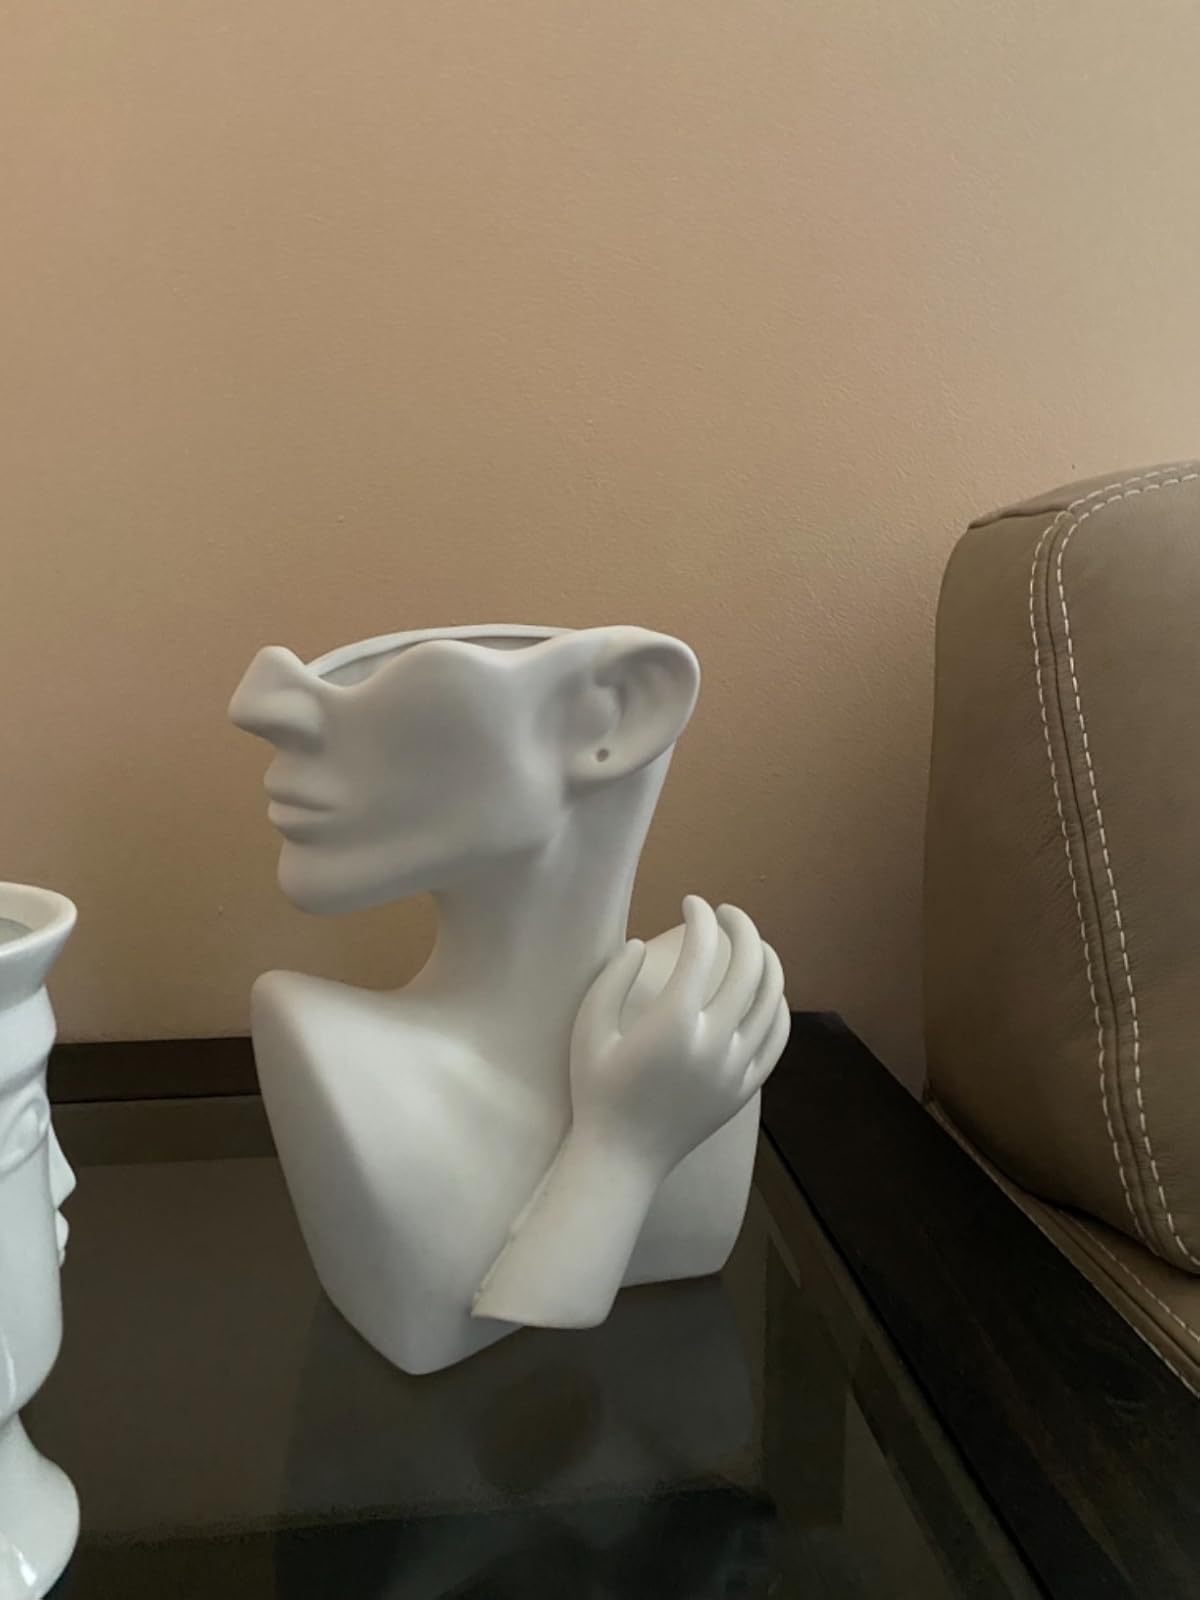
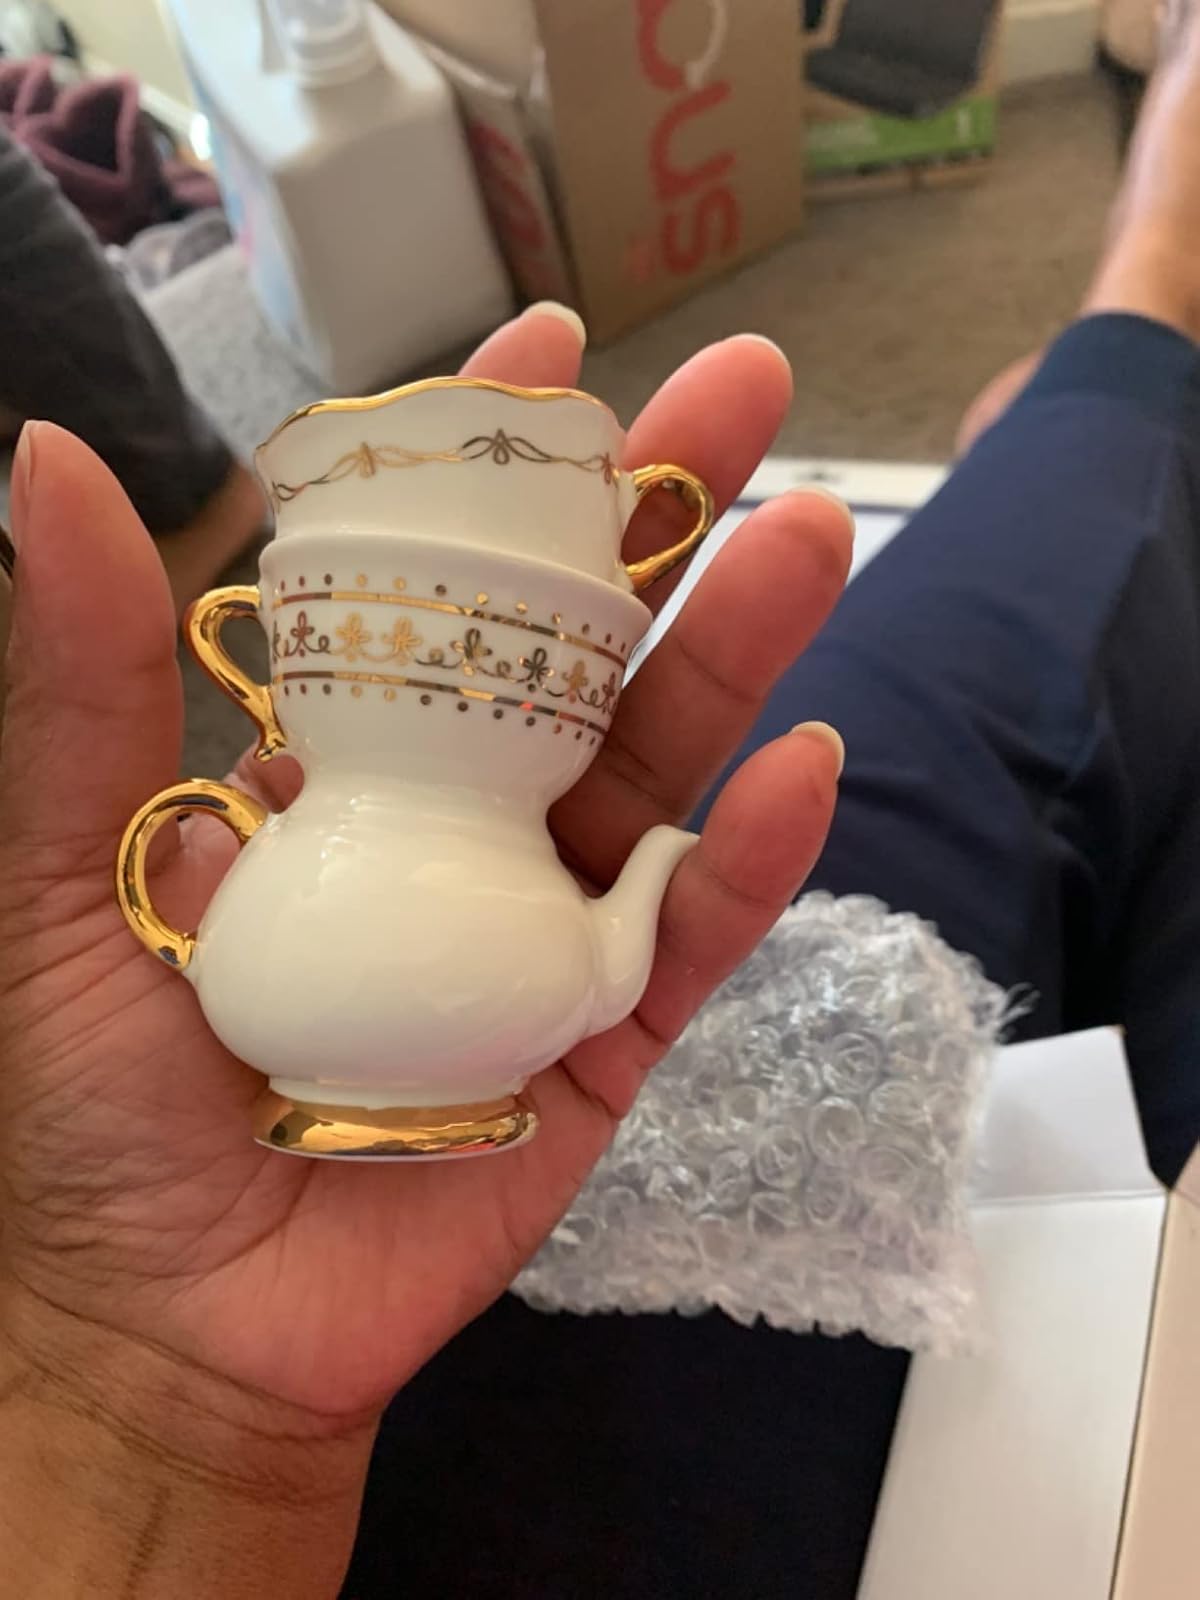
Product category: vase
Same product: no